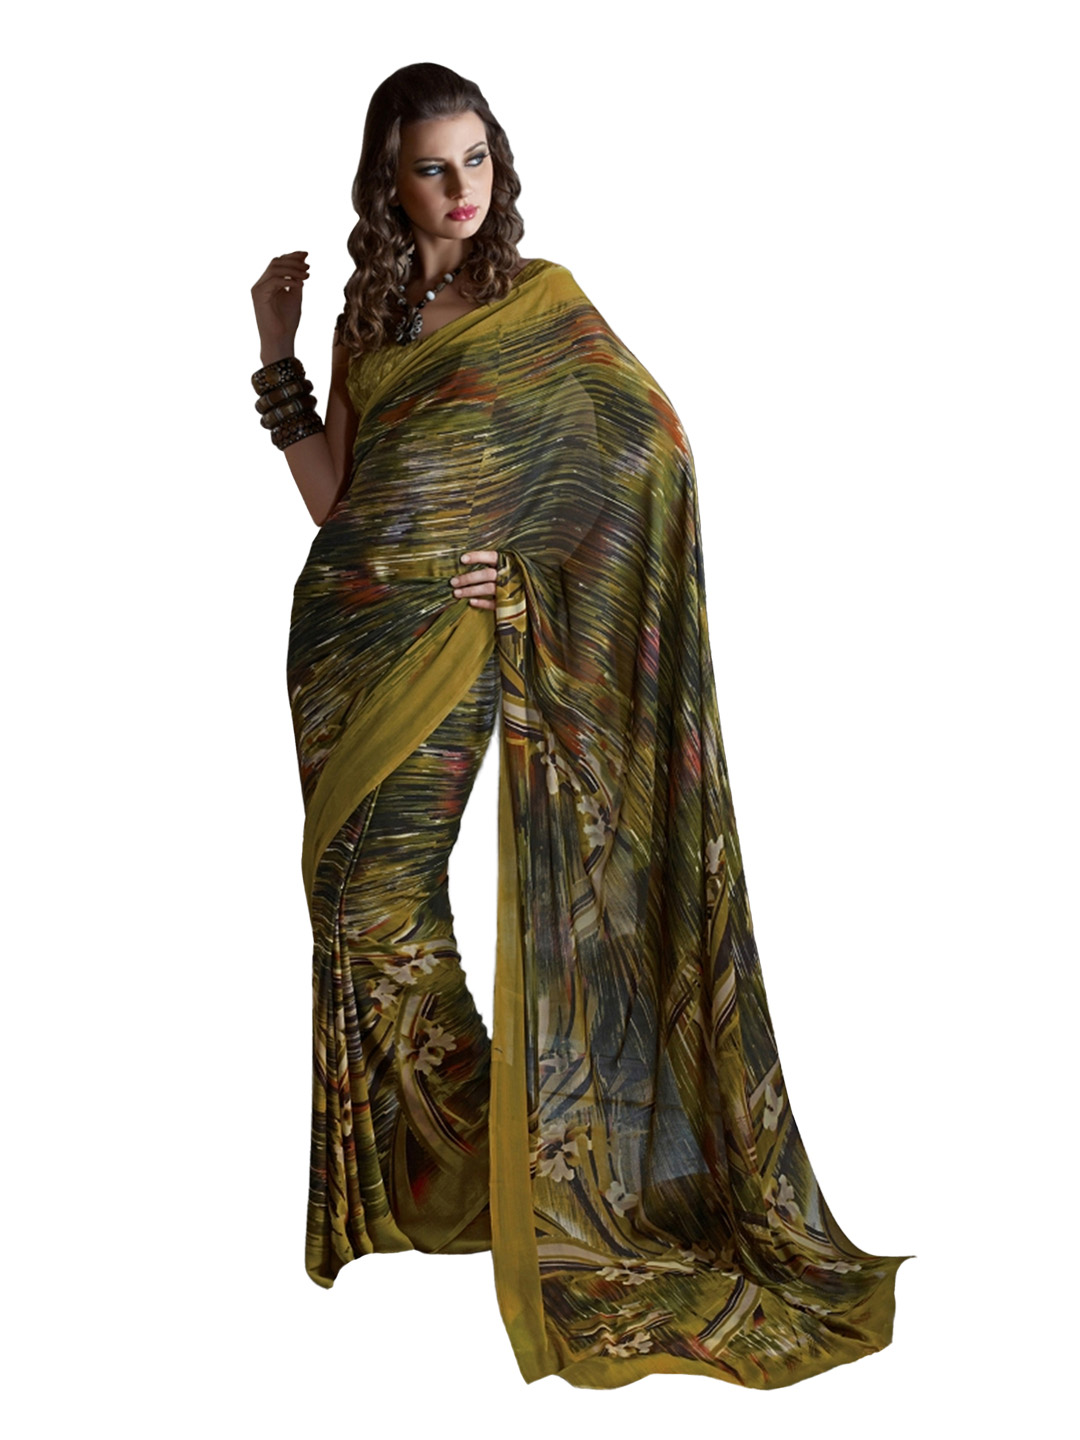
Prafful Olive Green Georgette Printed Saree
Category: Apparel / Saree / Sarees
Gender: Women
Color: Olive
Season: Fall 2012
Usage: Ethnic